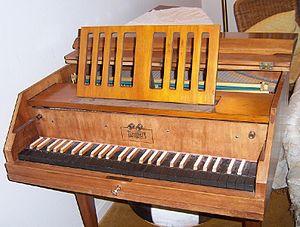
Clavecin de marque Neupert datant des années 1950
J. C. Neupert est le nom d'une manufacture allemande d'instruments à clavier basée à Bamberg. Elle tient son nom de son fondateur, Johann Christoph Neupert.
L'histoire du clavecin est, en tant que telle, une science récente car aucun traité d'ensemble sur ce sujet n'a été rédigé avant la période moderne. Elle s'appuie sur une iconographie et des documents écrits épars et disparates et sur l'étude des instruments anciens, souvent profondément altérés au cours de leur existence et aujourd'hui conservés dans les musées et les collections privées ; si nombre d'entre eux sont signés, datés et susceptibles d'un suivi dans les archives, beaucoup d'autres sont anonymes et ouvrent encore un vaste champ d'investigation aux experts.